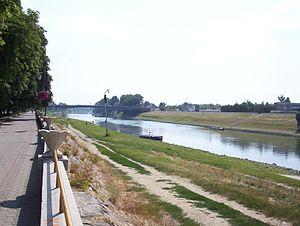
La Tisza est une rivière d'Europe centrale et un affluent du Danube.